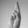
ASL letter: R